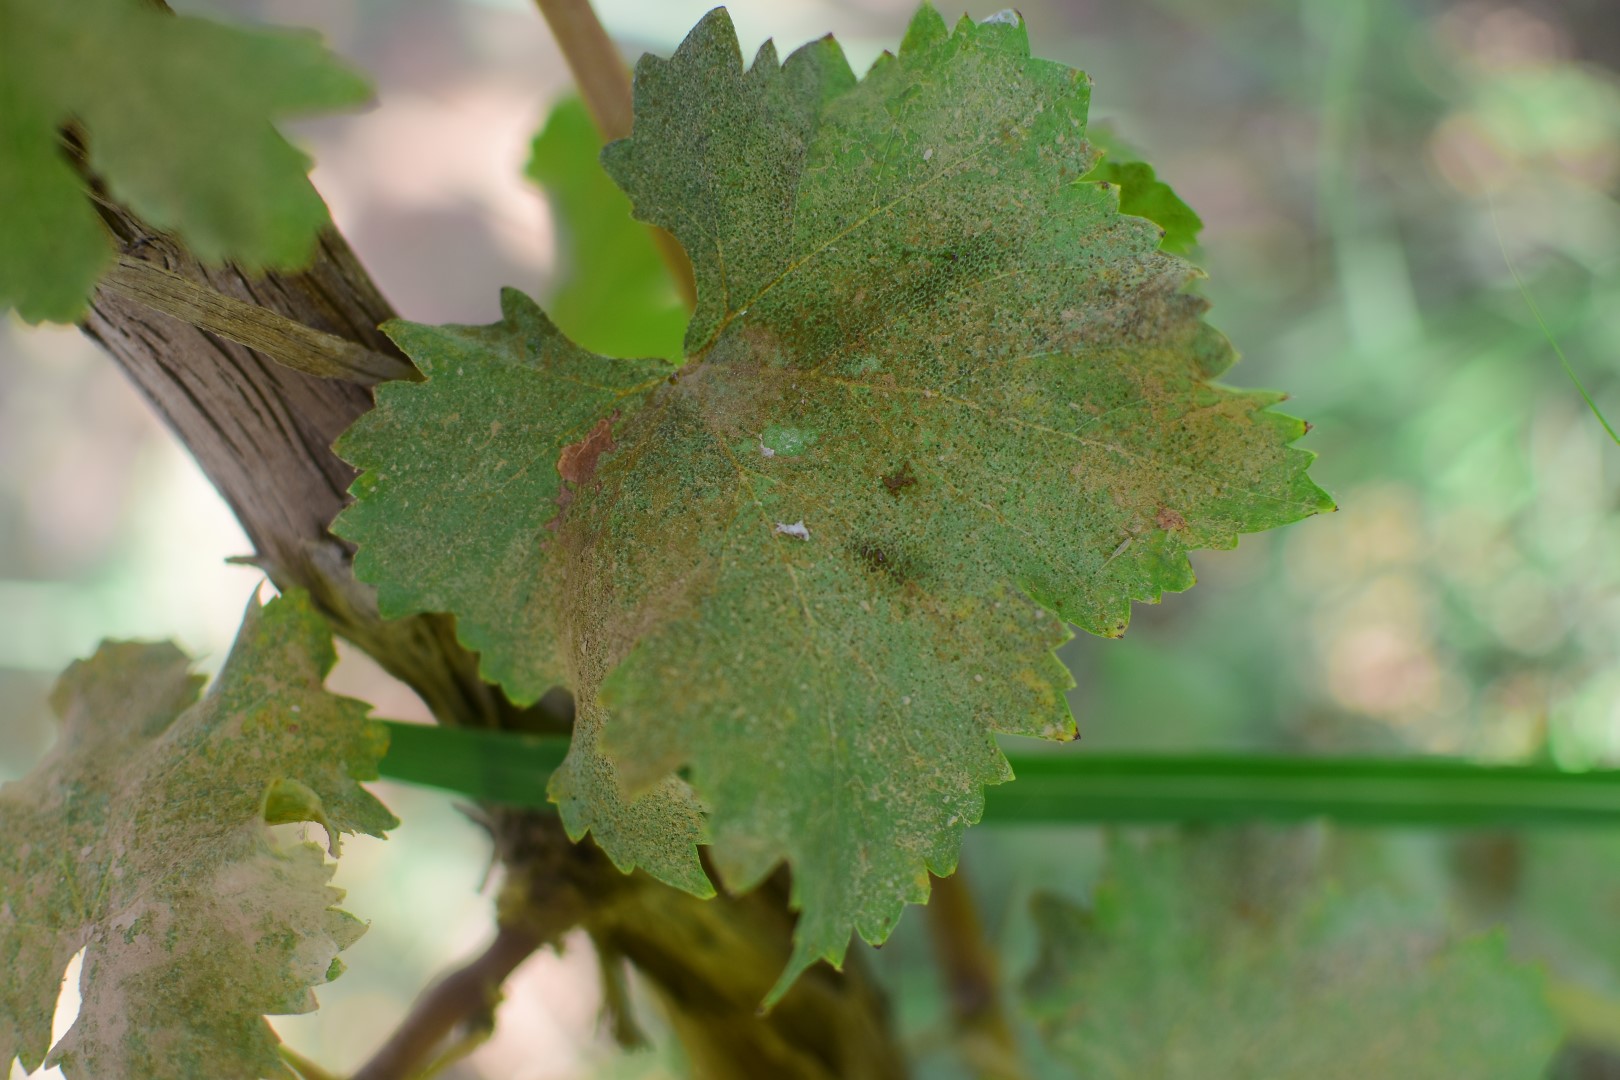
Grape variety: Deas Al-Annz